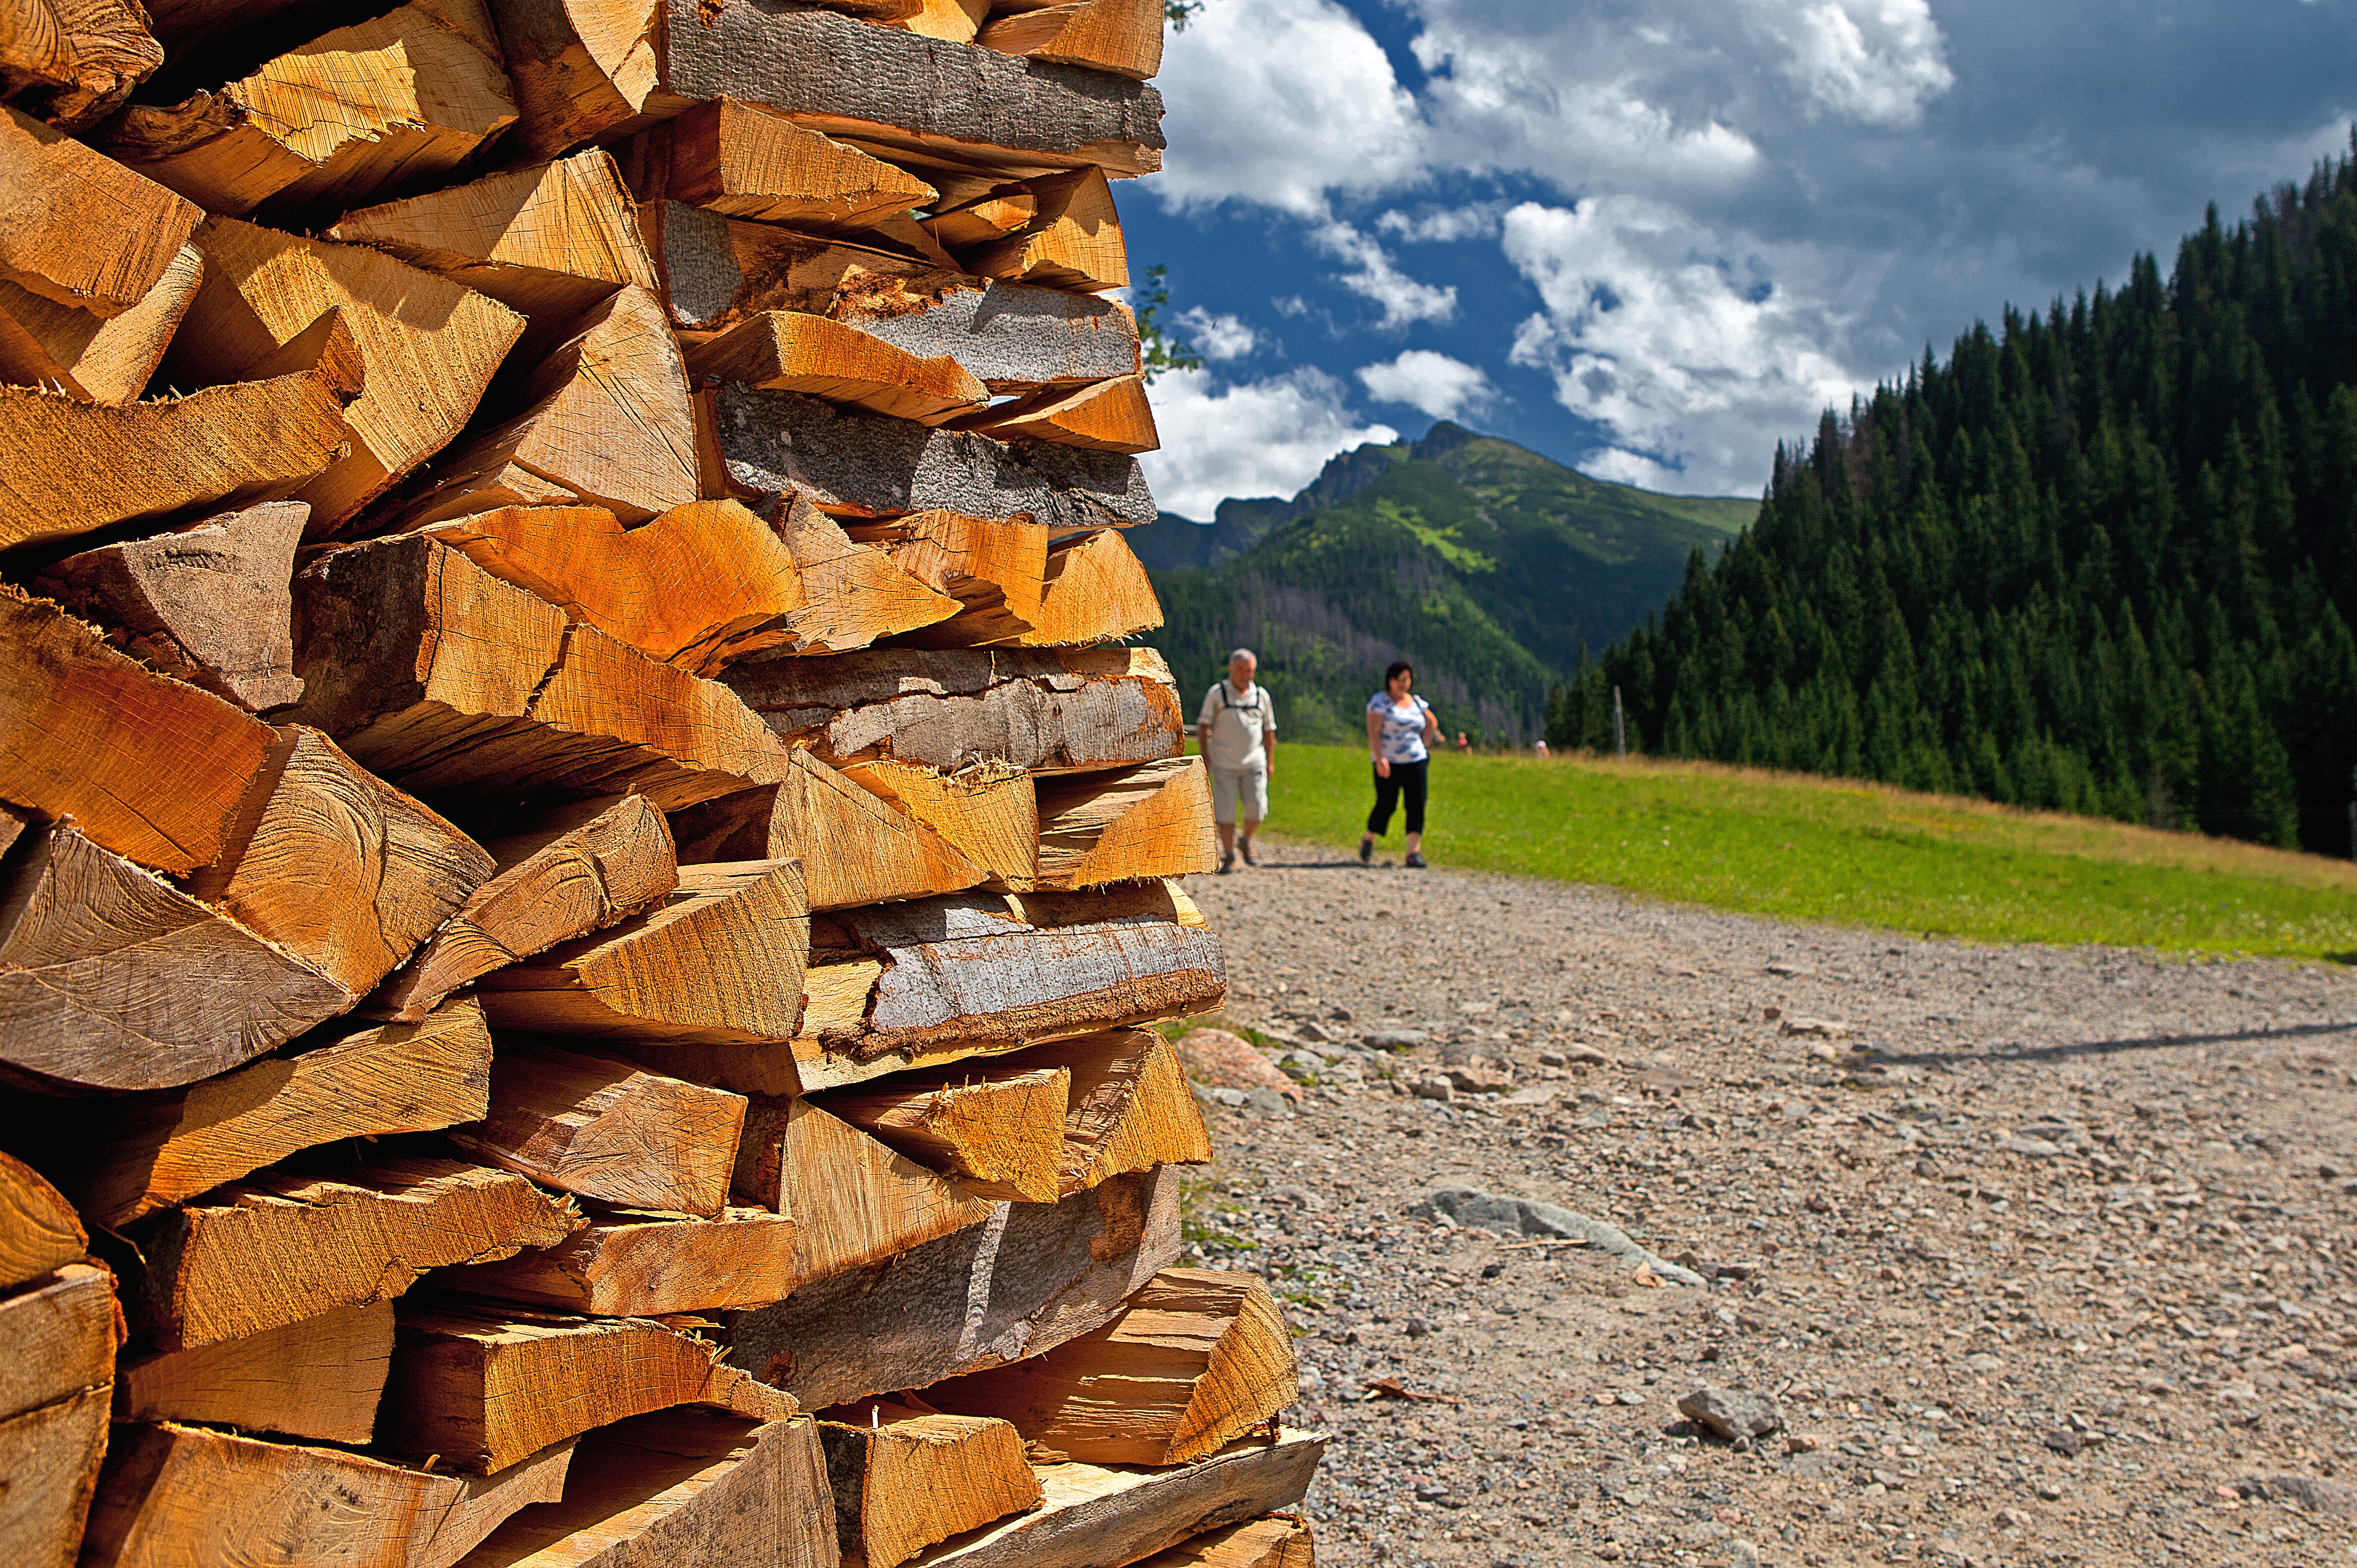
work, tree, nature, rock, wood, leaf, wall, autumn, soil, firewood, material, sunny, logs, reserve, fuel, pile of wood, sawn timber, stocks, beech logs, winter items, wood logs